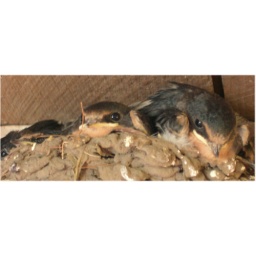
Nest of barn swallows in our chicken coop.